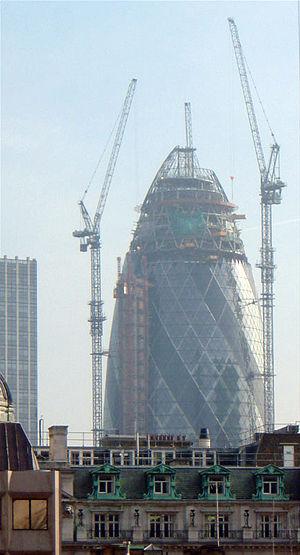
Skanska est une entreprise de construction suédoise fondée en 1887. Son siège social est fixé à Stockholm. Elle développe ses activités partout dans le monde.